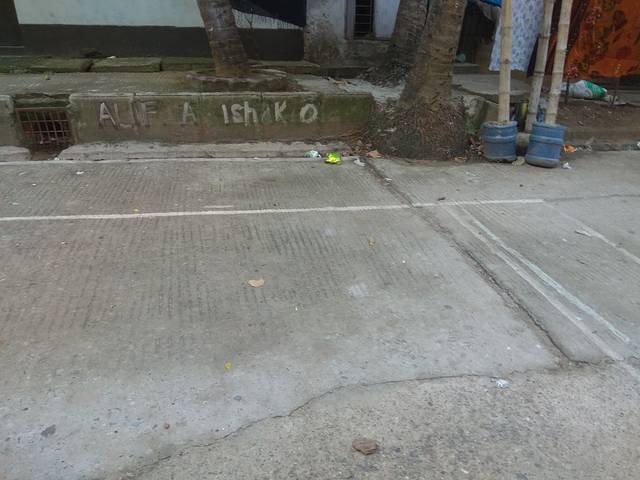
Region: Bangladesh
Coordinates: 23.805, 90.354